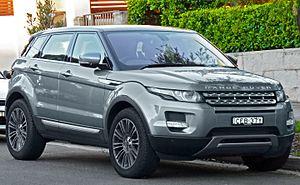
La Range Rover est une famille d'automobiles tout-terrain de luxe produite par le constructeur automobile britannique Land Rover depuis 1970. Présenté à la presse en juin 1970, c'est alors un 4 × 4 d'un nouveau genre, aussi luxueux que baroudeur. La Range Rover est produite en quatre générations : la Range Rover dit Classic, la Range P38, la Range L322, et la Range L405.